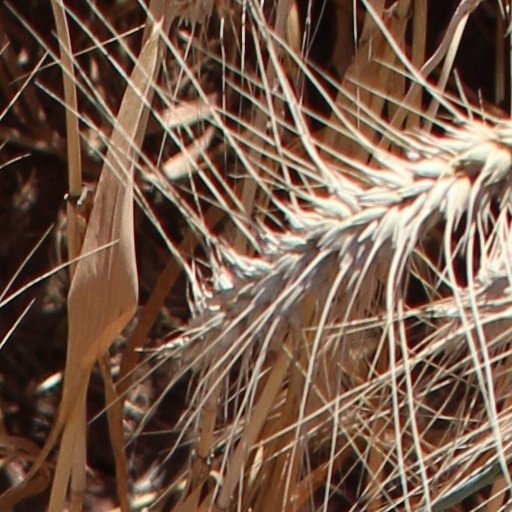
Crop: wheat